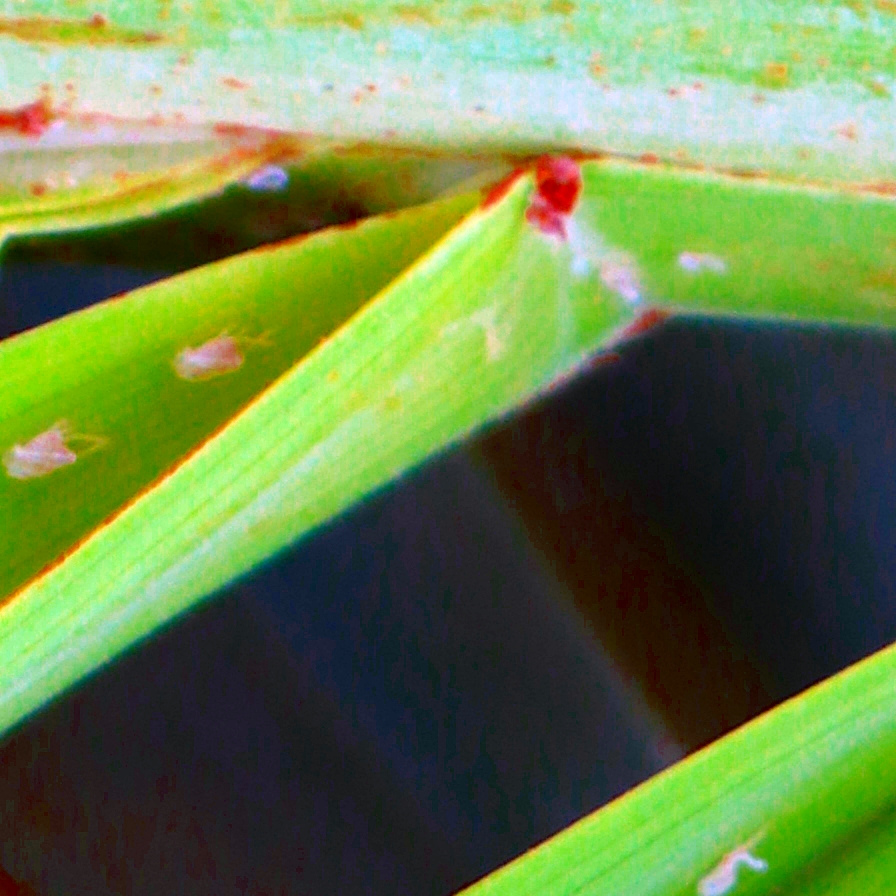
Label: Dubas